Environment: real
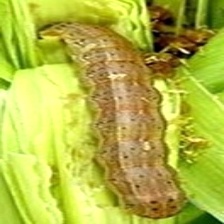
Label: fall_armyworm